Iraqi Military Academy Rustamiyah

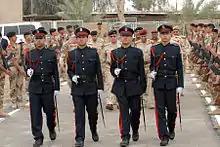
Iraqi Military Academy - Rustamiyah cadets line the walkway as their fellow students lead VIPs into the ceremony to transfer Forward Operating Base Rustamiyah back over to Iraqi officials here March 31. Some of the dignitaries include: Maj. Gen. Daniel Bolger, commander of Multi-National Division - Baghdad; Maj. Gen. Majeed Hassan Zgatt, commandant of the Iraqi Military Academy - Rustamiyah; and Maj. Gen. Hussein Jassim, executive chief of staff of the Iraqi Army for training.

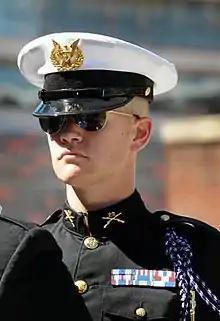
The distinguished honor graduate of the 1st Iraqi Military Academy class of 2019 accepts his traditional sword in the Masgouf ceremony.

The Iraqi Military Academy Rustamiyah (formerly Camp Rustamiyah, Camp Muleskinner or Camp Cuervo) is the site of the Iraqi military academy. It was previously a forward operating base for the U.S. Army in Iraq. Before 2003 it had been the site of the oldest military academy in Iraq.